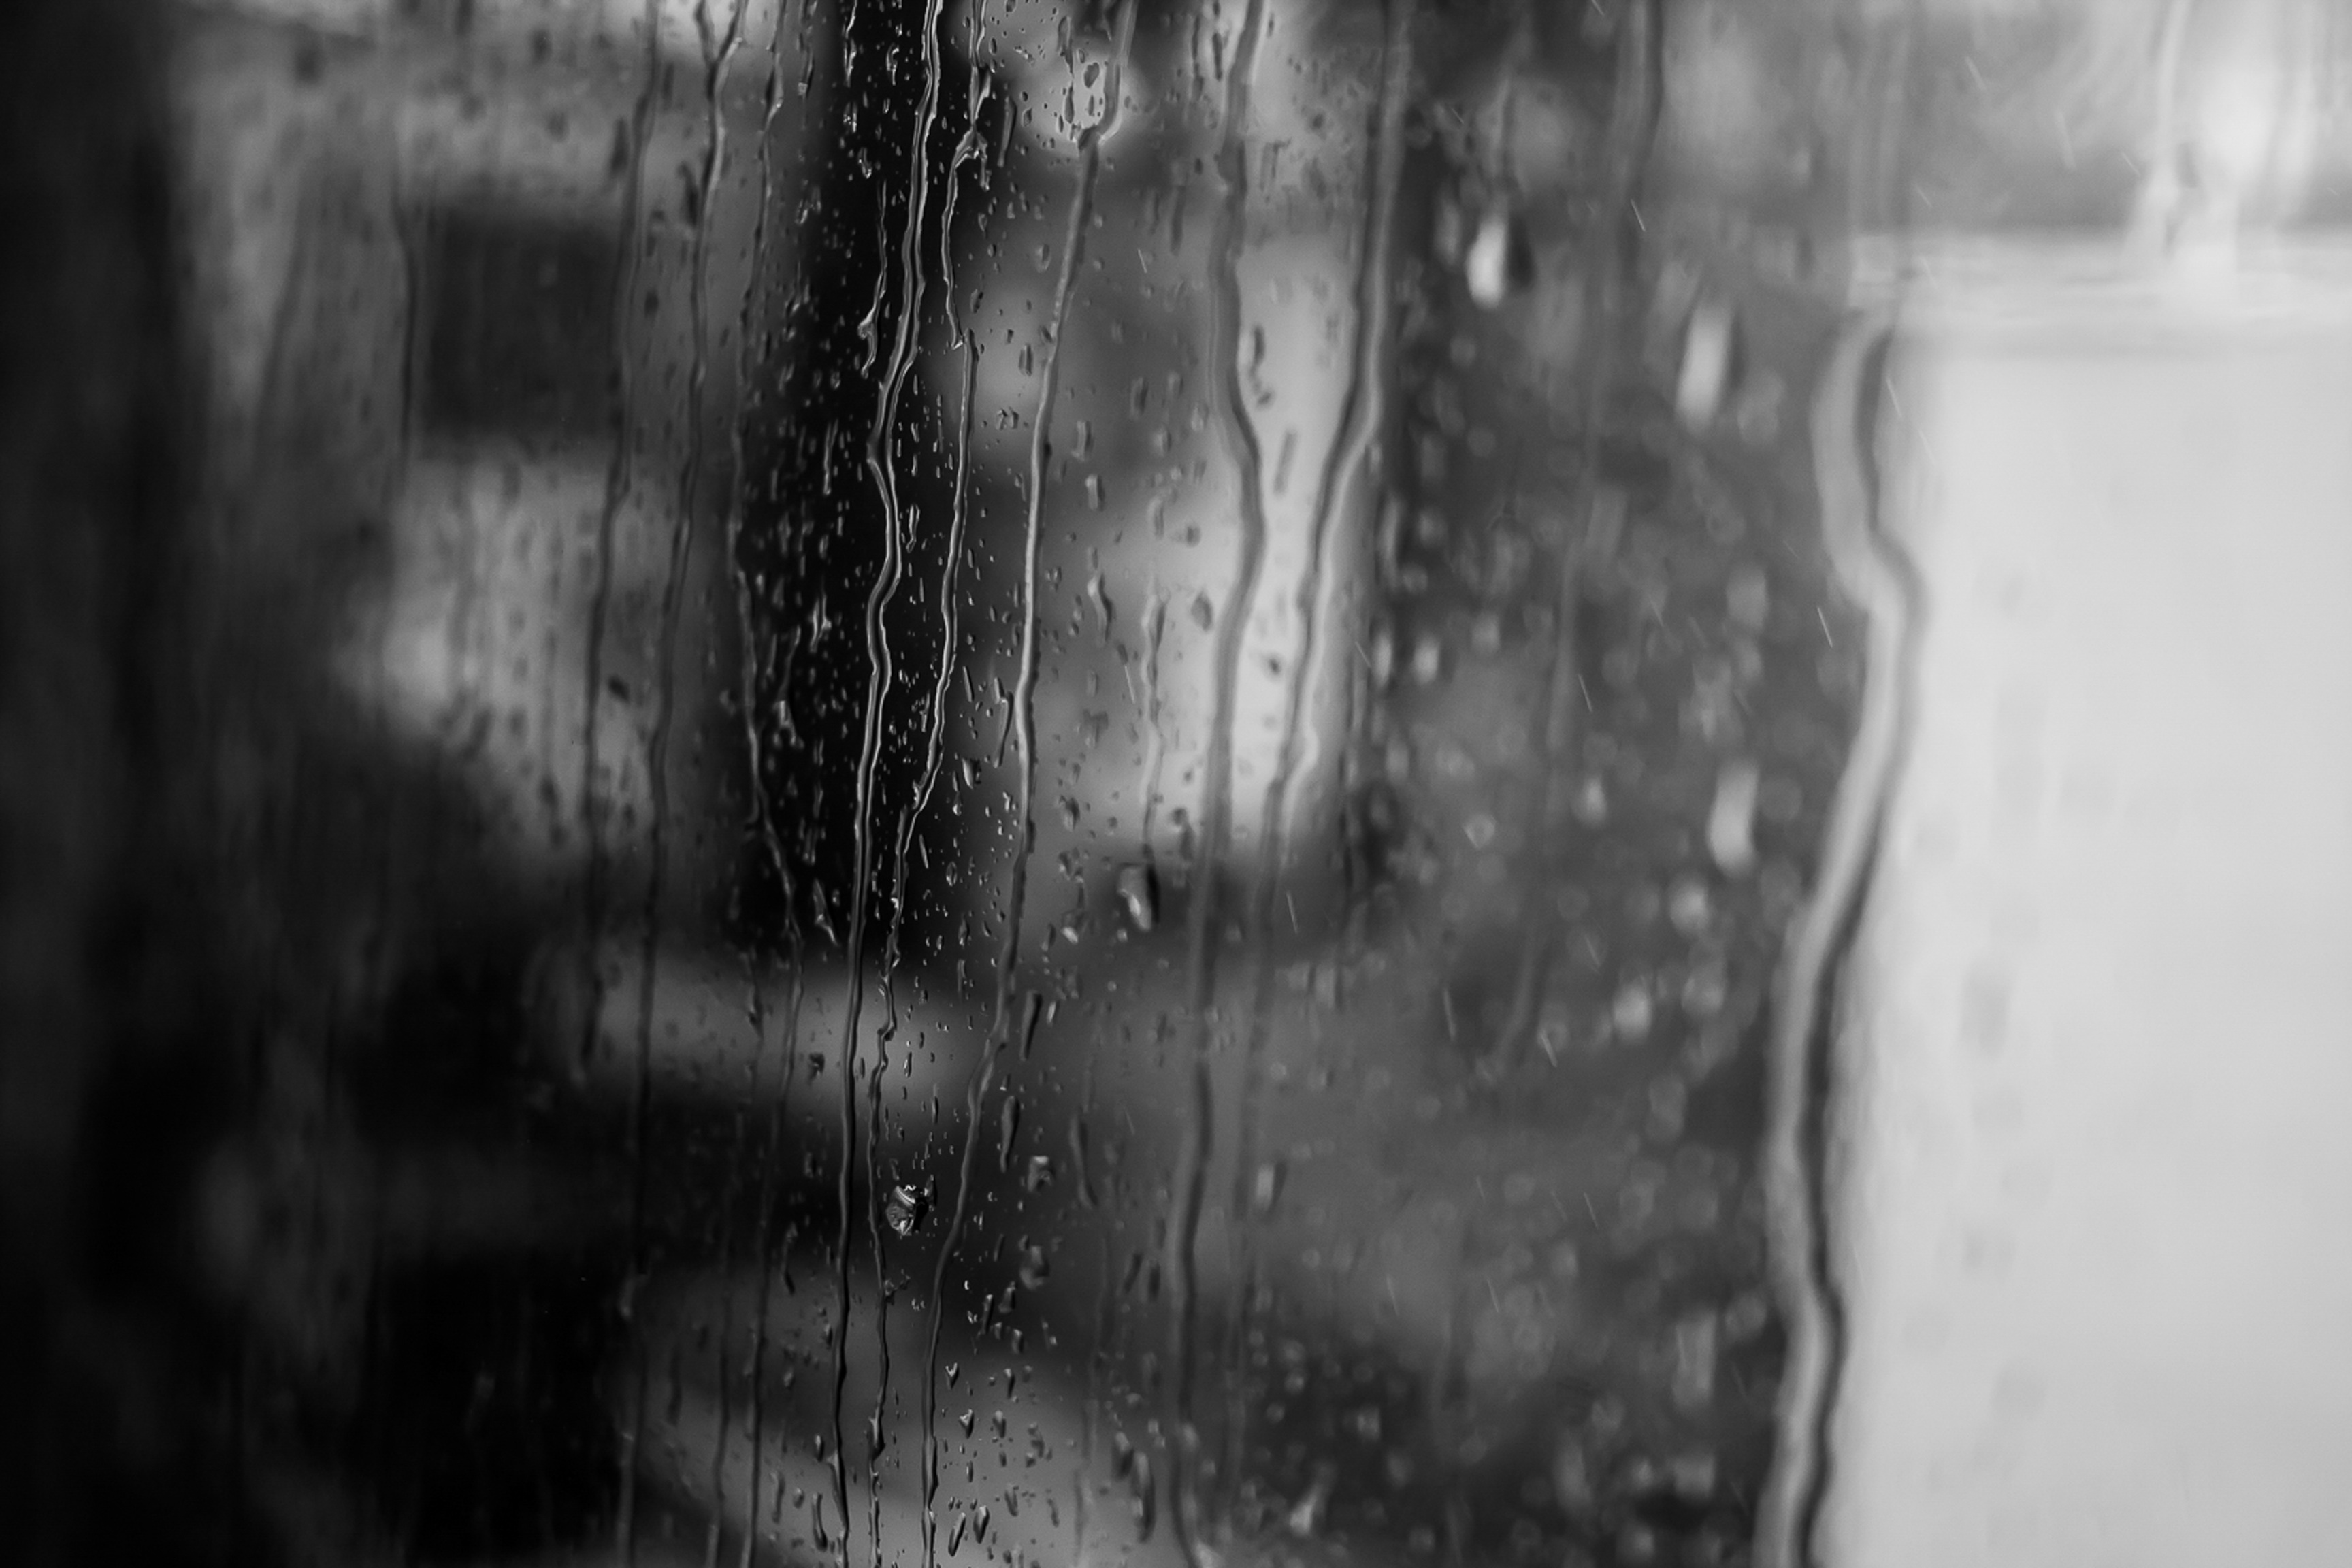
snow, black and white, wood, white, photography, texture, ice, weather, darkness, black, monochrome, close up, freezing, macro photography, monochrome photography